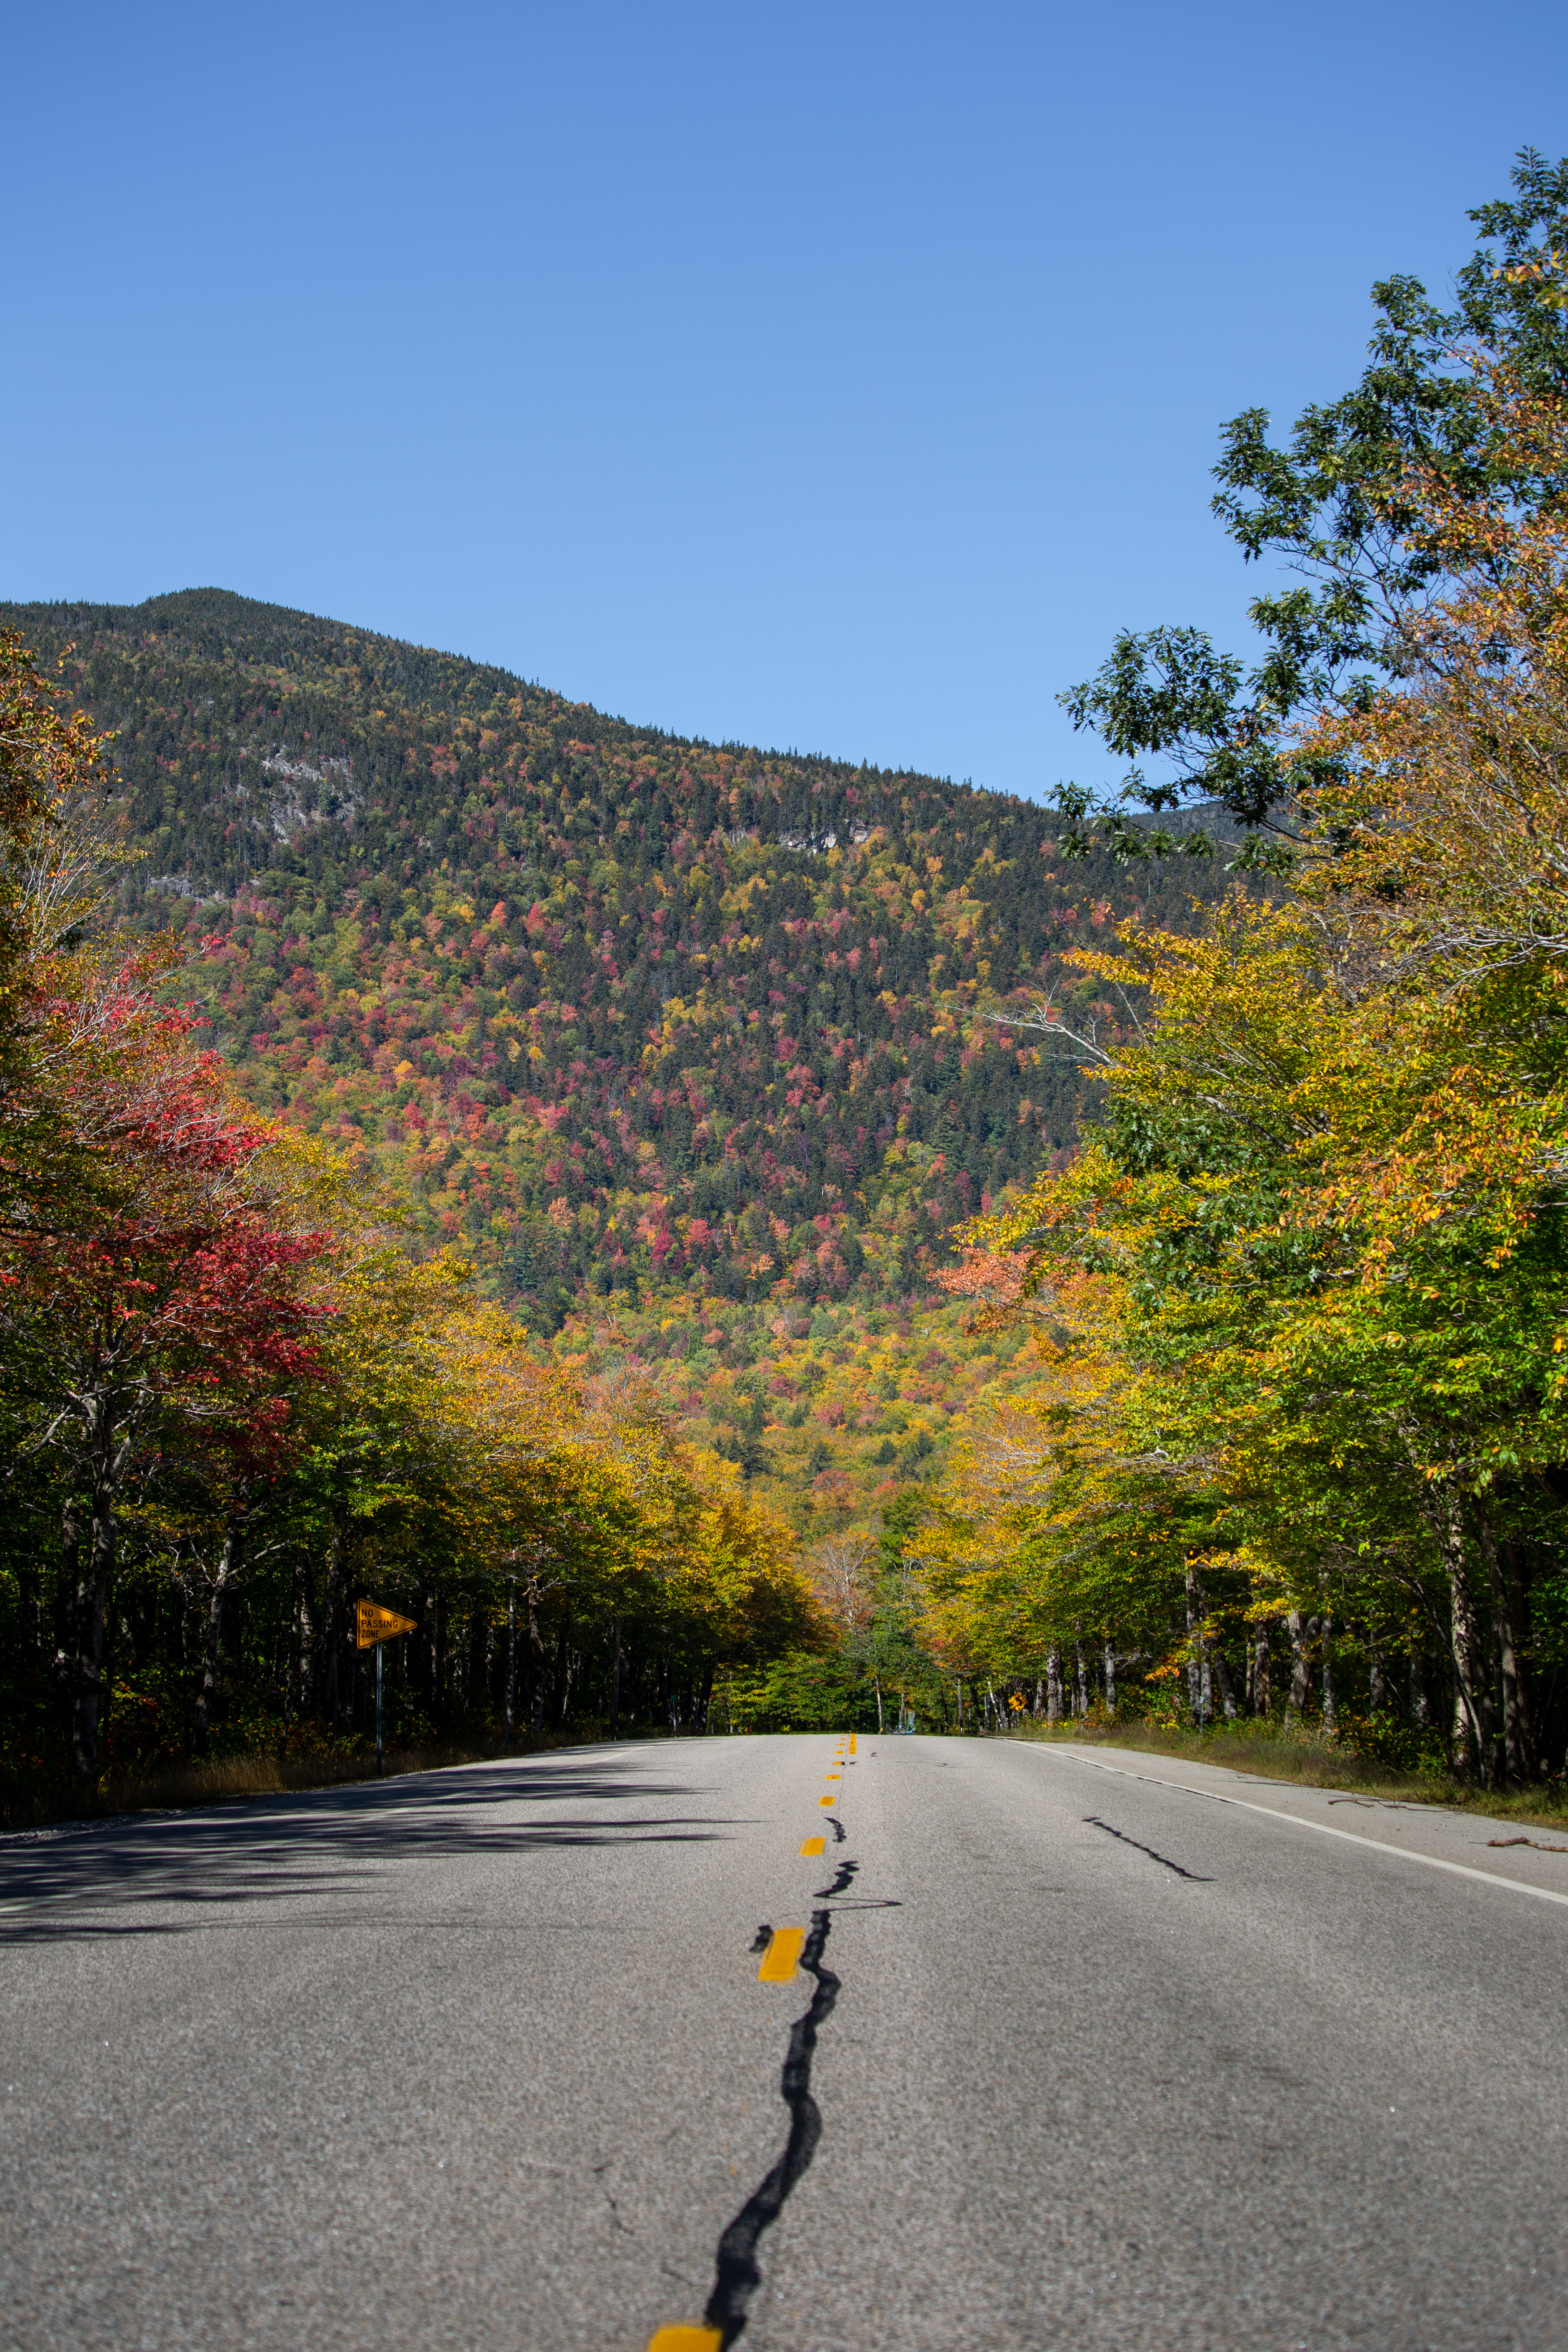
leaf, tree, sky, road, wilderness, autumn, mountain, asphalt, yellow, woody plant, recreation, infrastructure, plant, thoroughfare, deciduous, hill, mountain pass, national park, road surface, trail, tourism, state park, vacation, mountain range, river, vehicle, nonbuilding structure